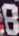
Number: 8